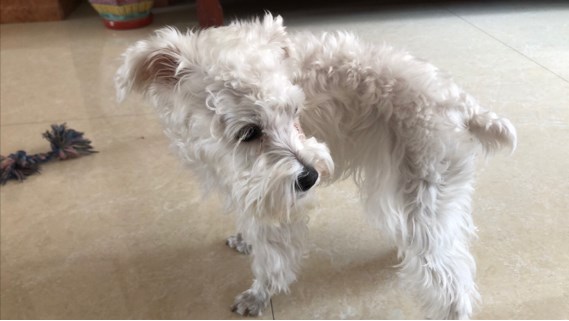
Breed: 2342-n000102-miniature_schnauzer